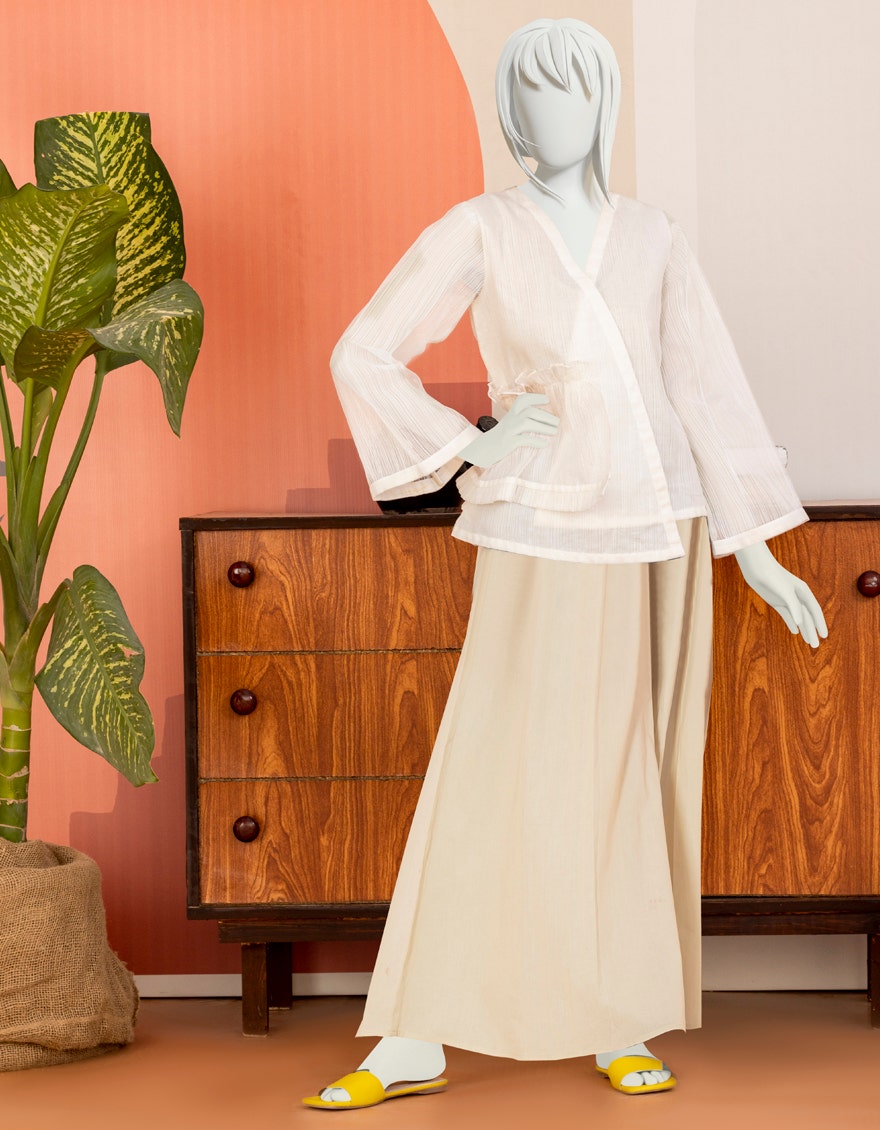
beige white long maxi skirt